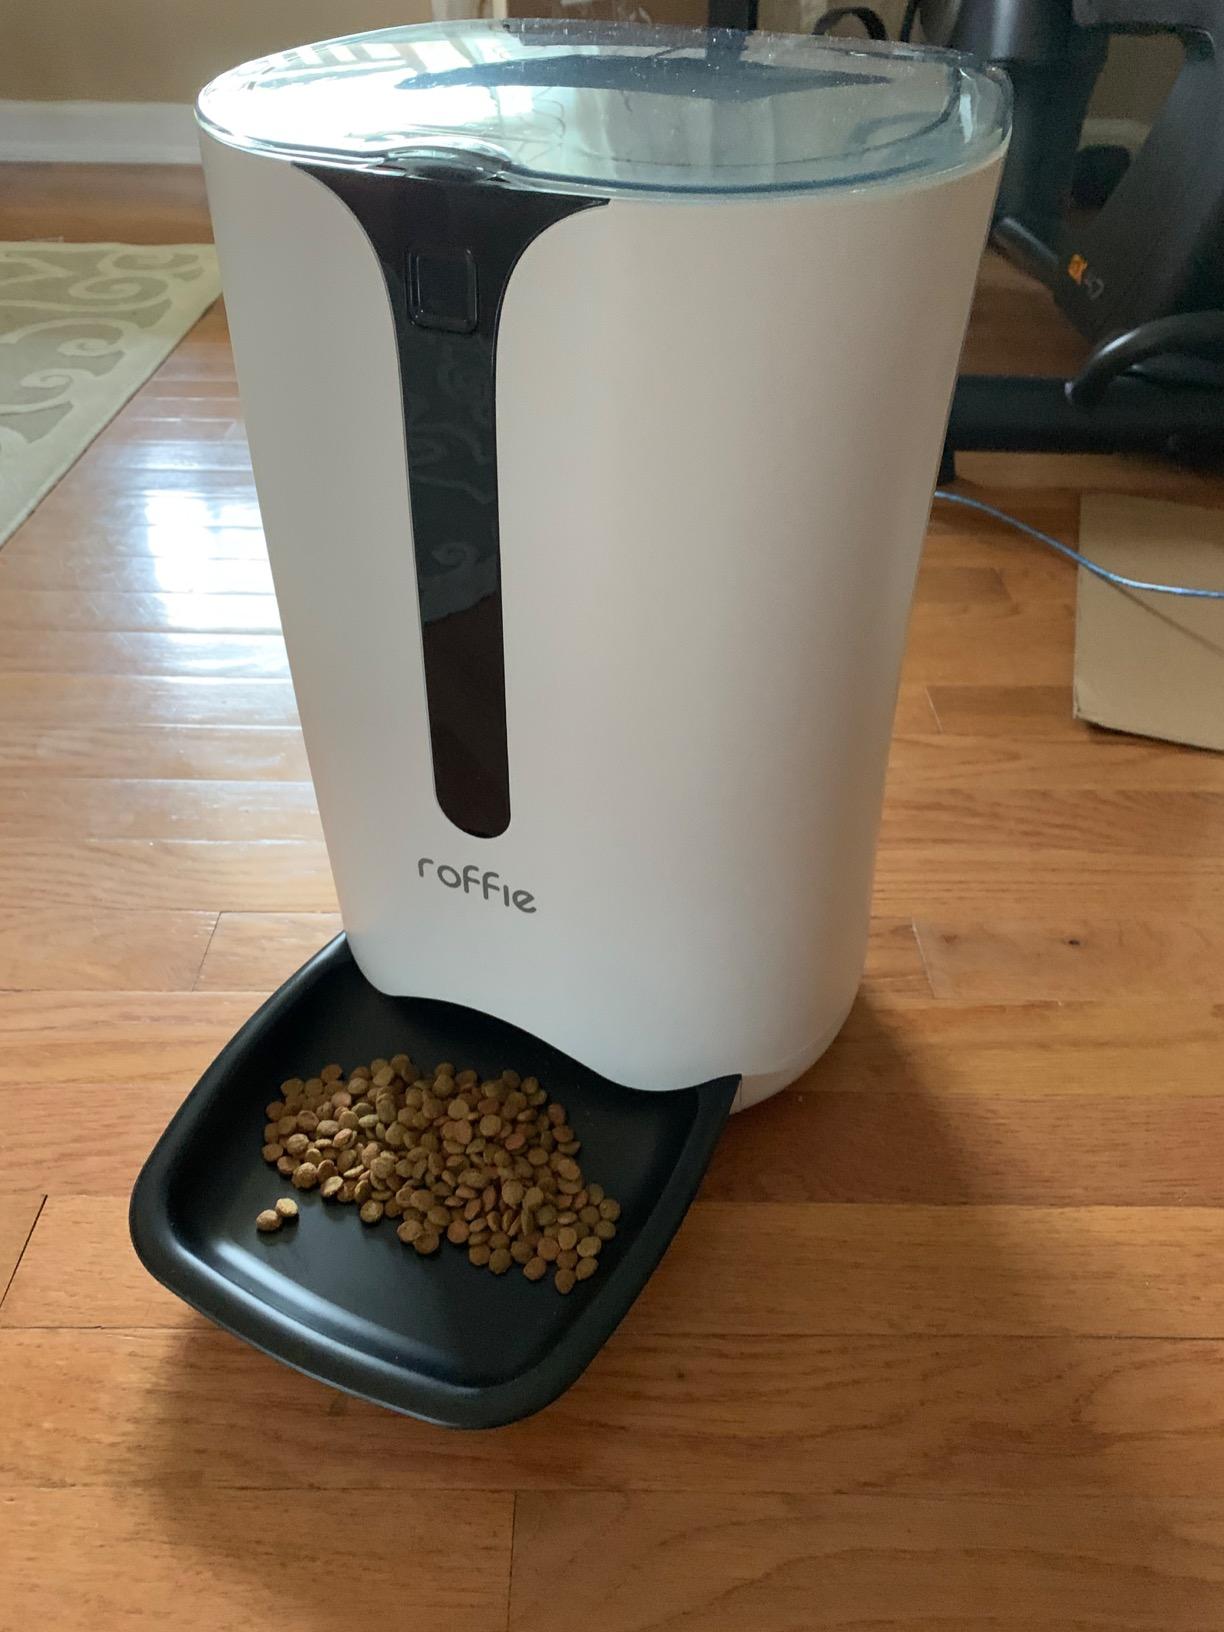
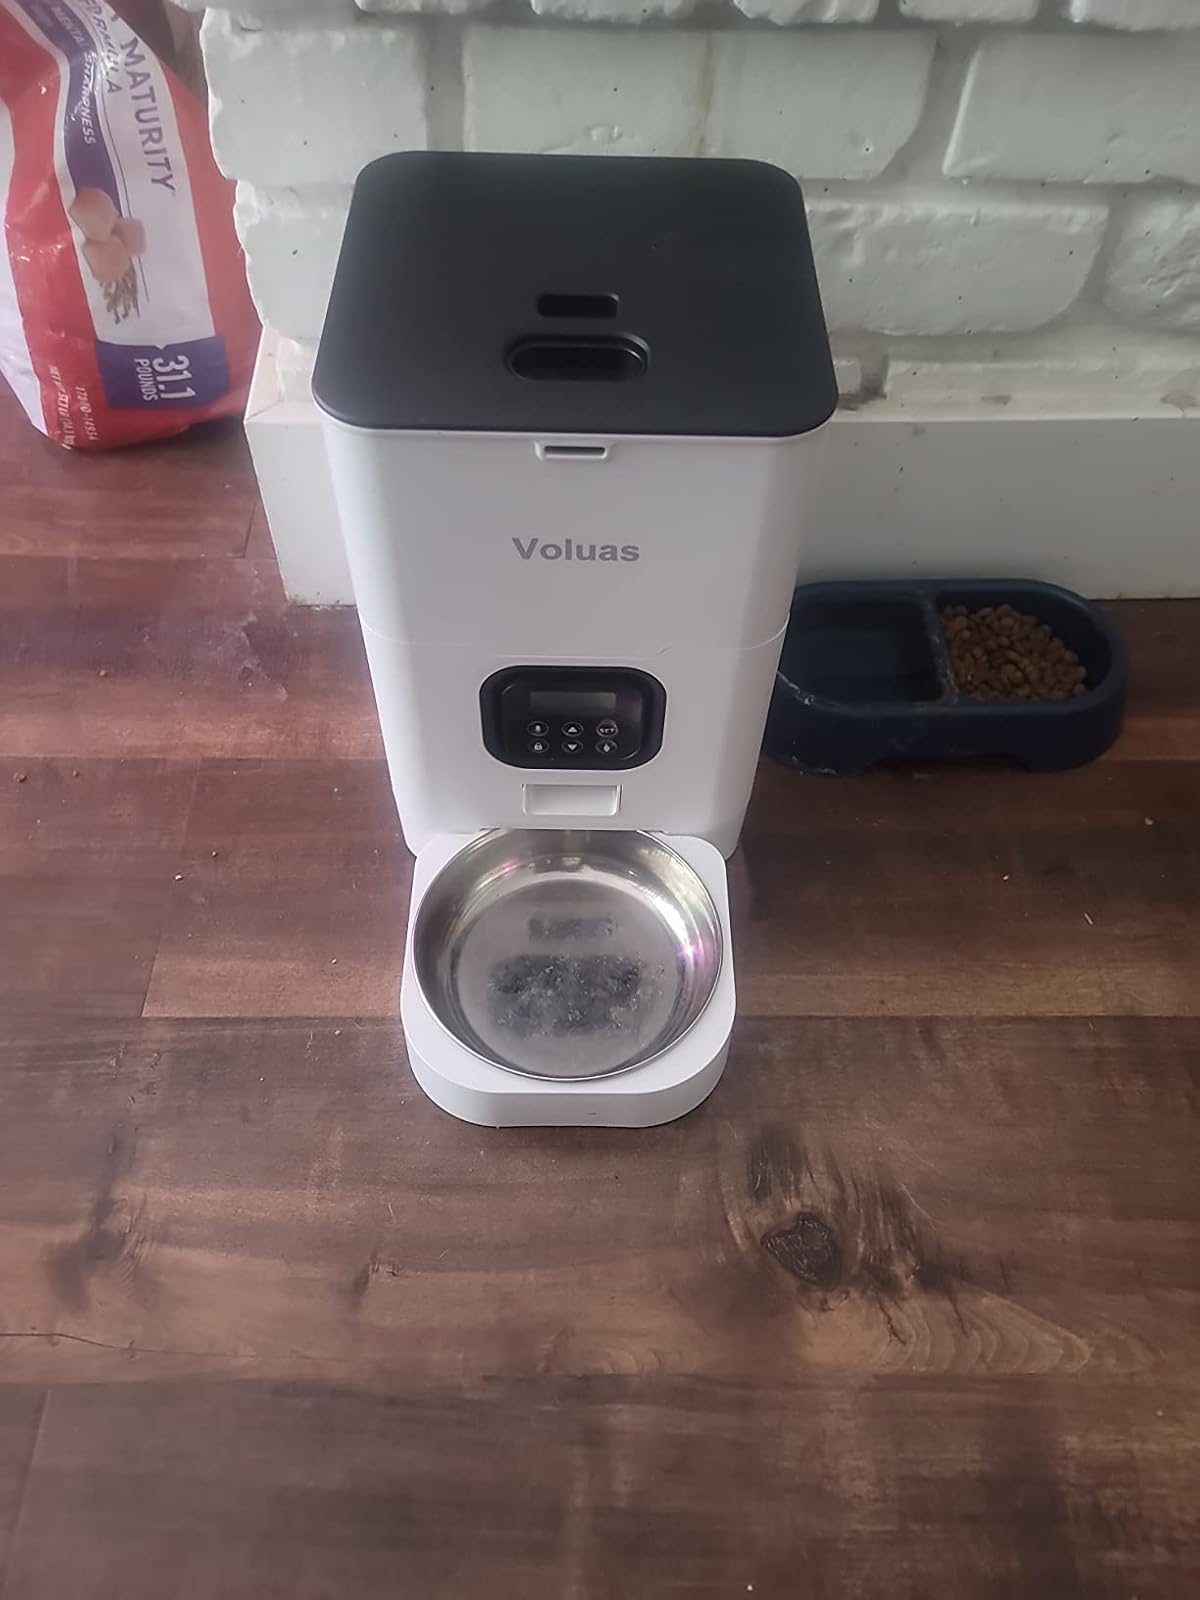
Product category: items_feeder
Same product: no